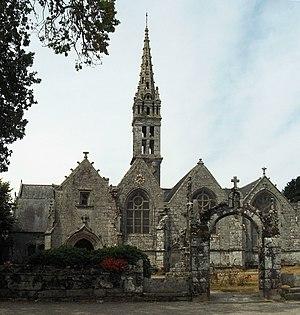
Cet article recense une partie des monuments historiques du Finistère, en France.
Cet article recense les monuments historiques français classés en 1914.
Guengat [gwɛngat] est une commune du département du Finistère, dans la région Bretagne, en France.